Kennedy Graham

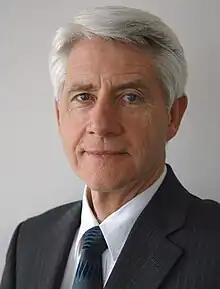
Graham in 2008

Kennedy Gollan Montrose Graham (born 1946) is a New Zealand politician, academic and diplomat.